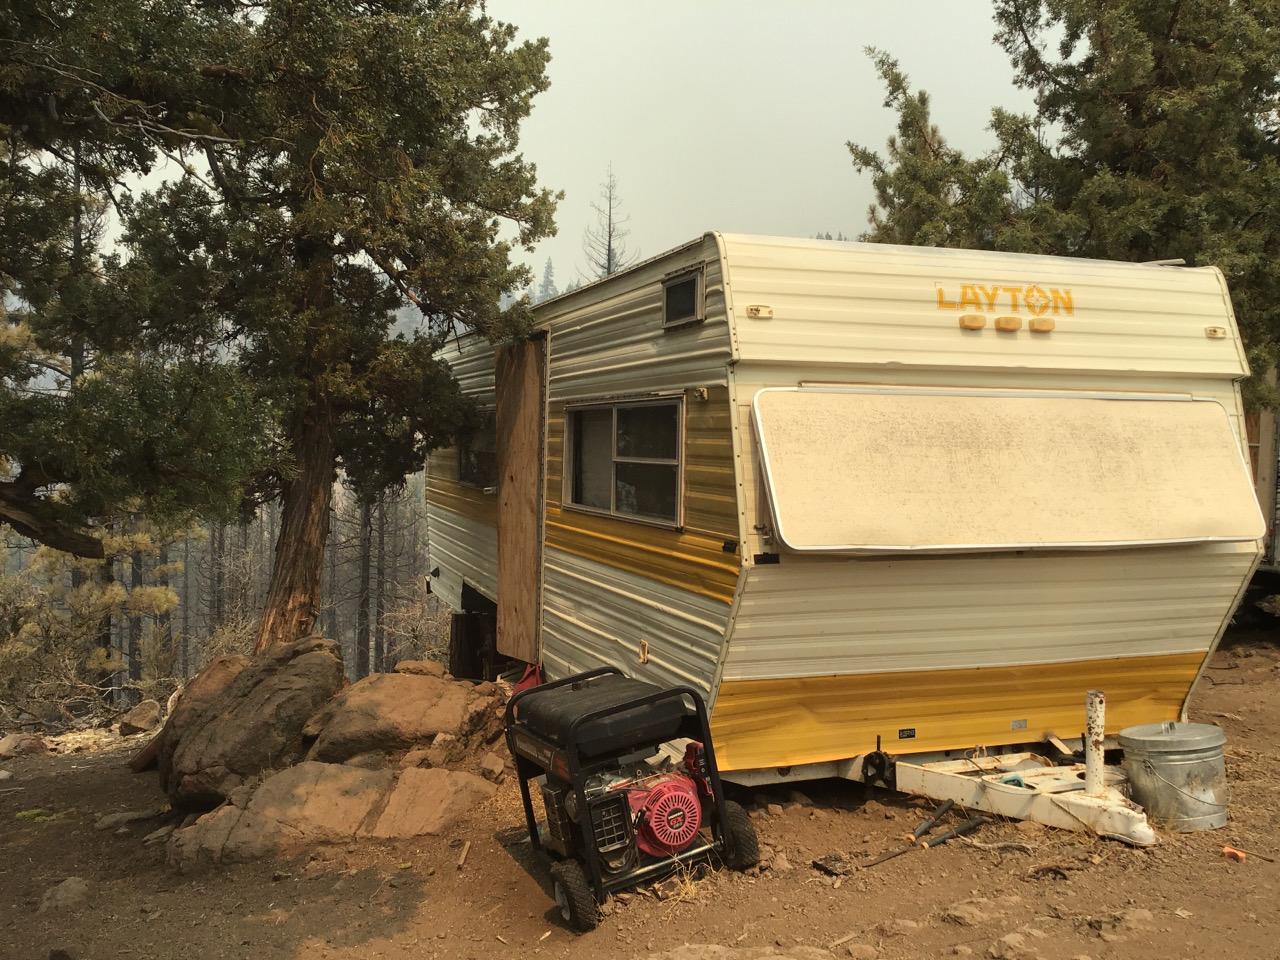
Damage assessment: no_damage